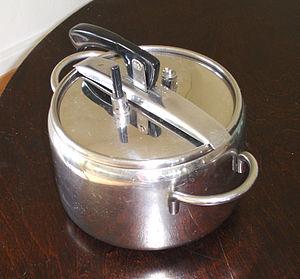
L’autocuiseur, appelé également « Cocotte-minute », est un ustensile de cuisine constitué d'un récipient en métal épais hermétiquement clos par un couvercle équipé d'une valve de dépressurisation. Il permet de cuire les aliments sous haute pression.